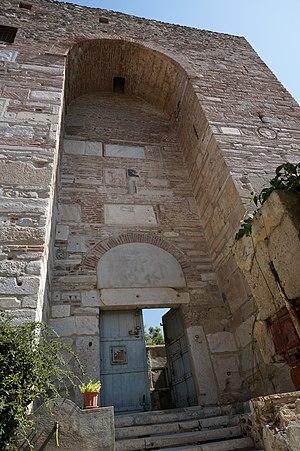
dans la ville de Salonique.